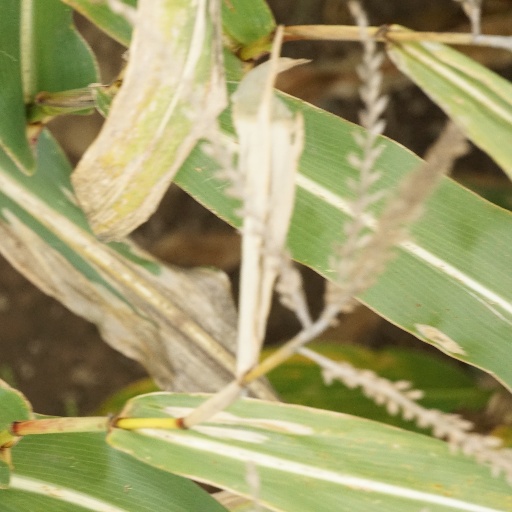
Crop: maize; corn